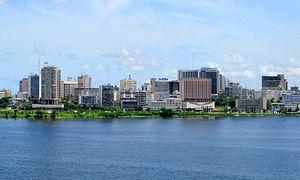
Vue du Plateau, quartier d'affaire d'Abidjan, ancienne capitale officielle et actuelle capitale économique et administrative.
Le Plateau est une des communes de la ville d'Abidjan, elle est entourée par la commune de Yopougon à l'ouest, au sud par la lagune Ébrié, la commune de Treichville. En tant que quartier d'affaires, il rassemble la majeure partie des activités administratives et commerciales de la ville. La plupart des grandes firmes ivoiriennes ont leur siège social au Plateau. Il est également doté d'un marché très animé.